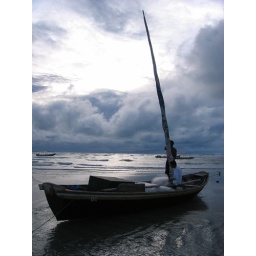
Fishing boat on the beach in Jericoacoara, Brasil